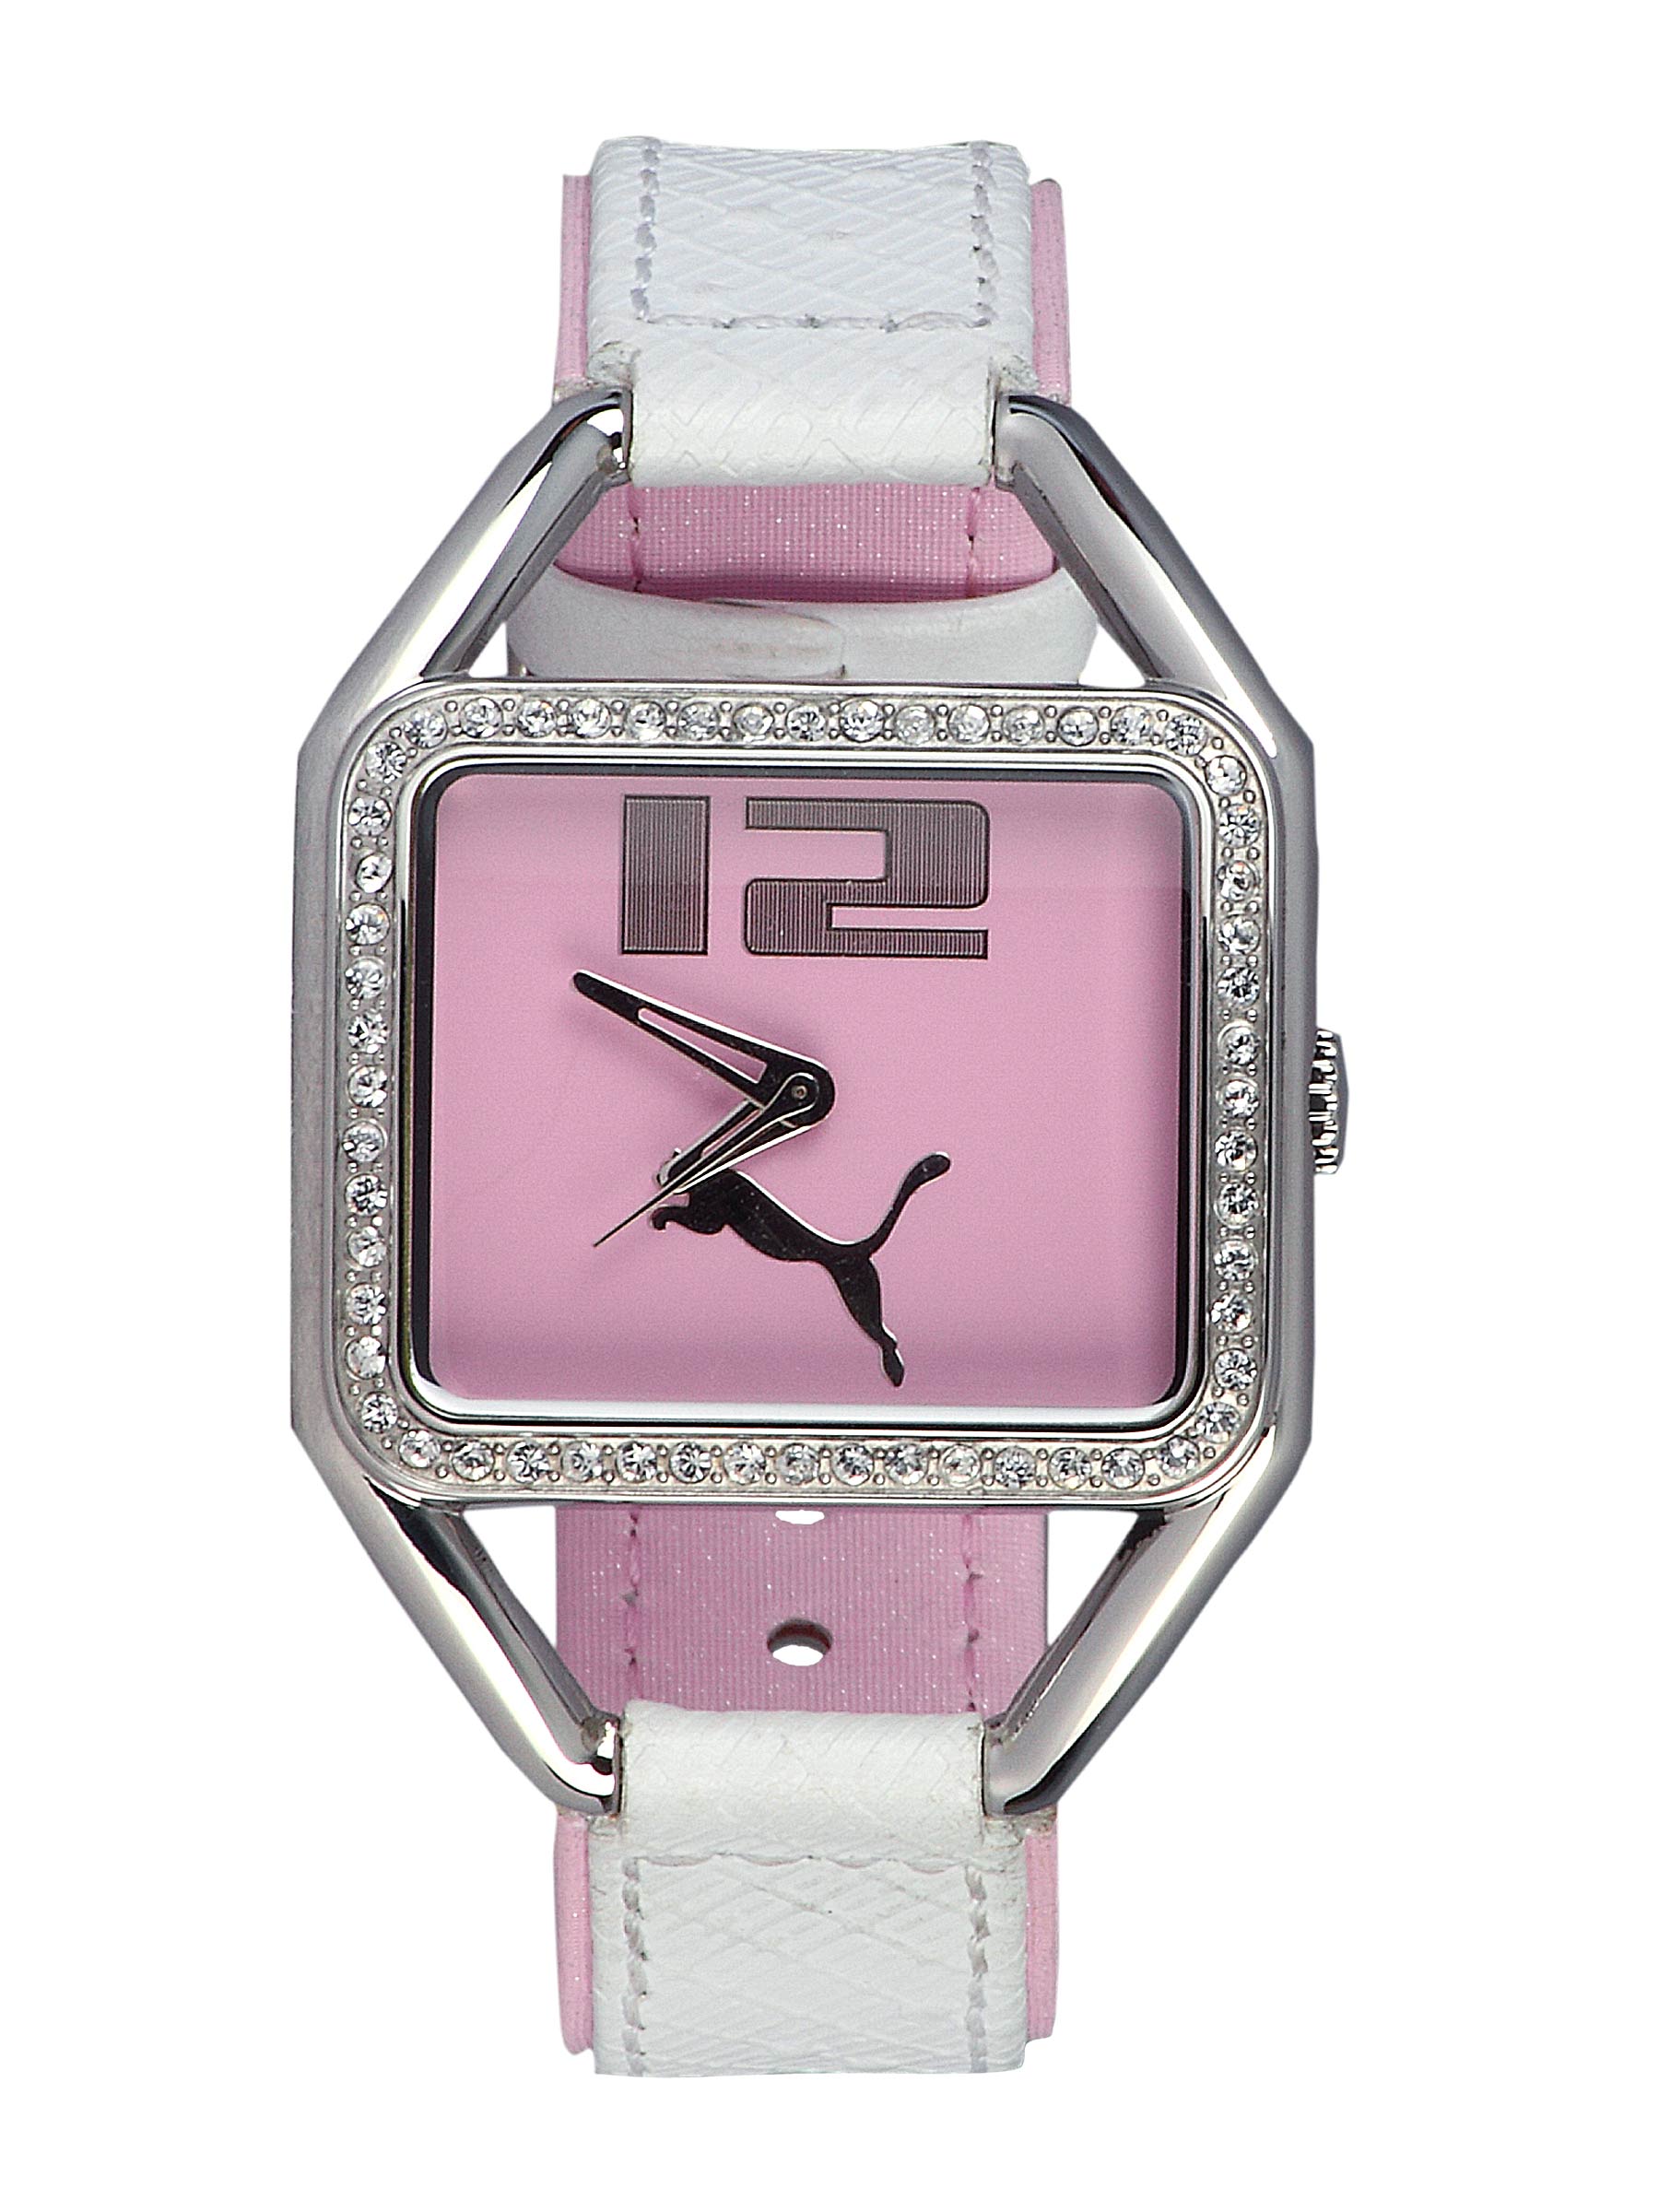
Puma Women Pliancy 199 Pink Watches
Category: Accessories / Watches / Watches
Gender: Women
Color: Pink
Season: Winter 2016
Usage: Casual